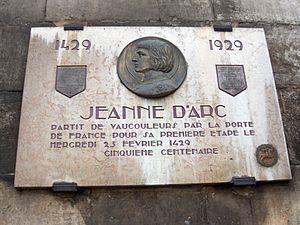
Vaucouleurs est une commune française, située dans le département de la Meuse en région Grand Est. Elle a donné son nom à cette partie du cours de la Meuse, appelée Val des Couleurs. Vaucouleurs est également considéré comme une ville johannique.